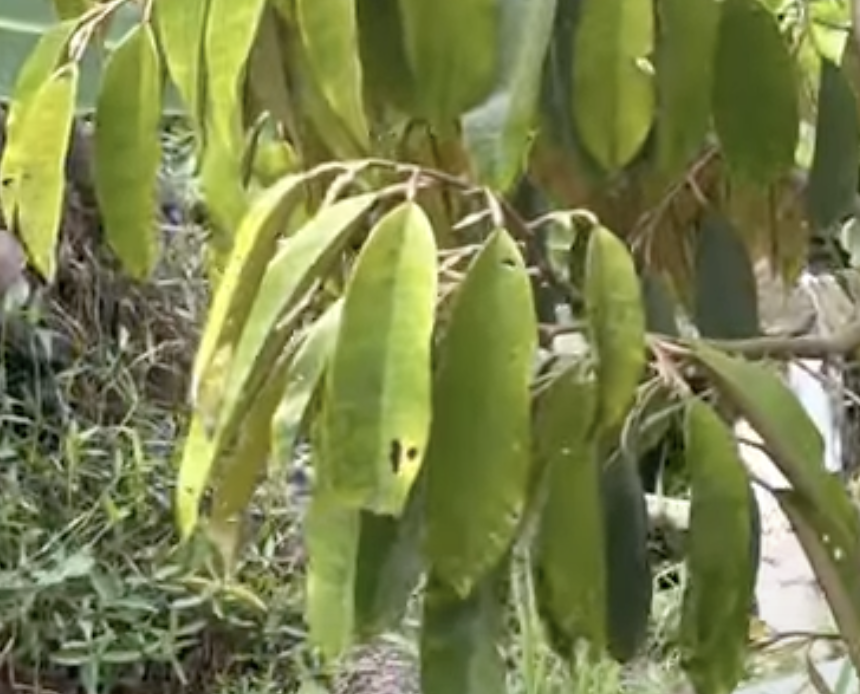
Label: yellow_leaf